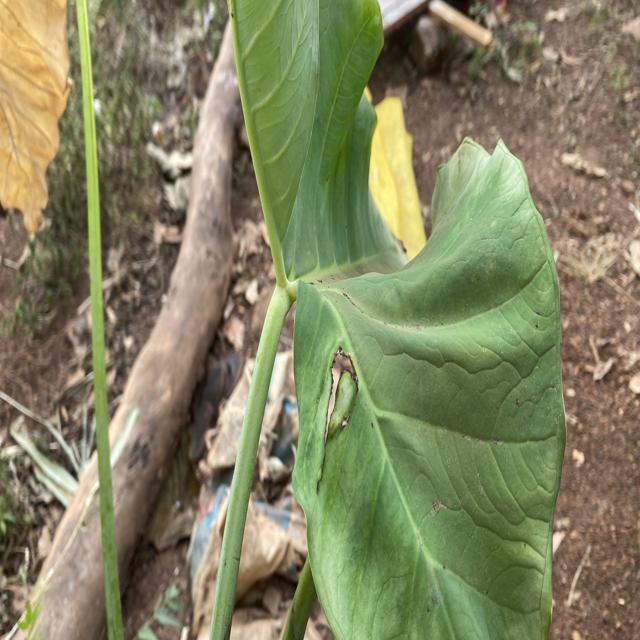
Label: Mid_Blight